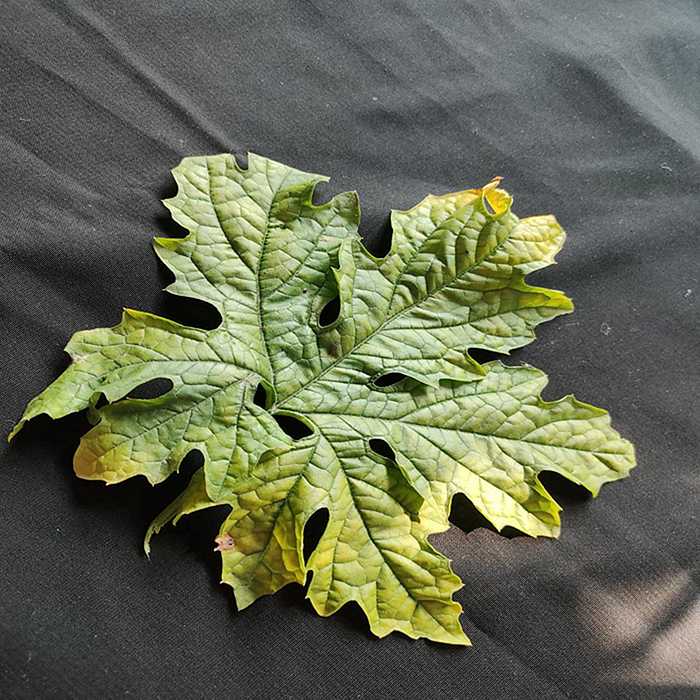
Plant: Bitter Gourd
Label: Mosaic virus